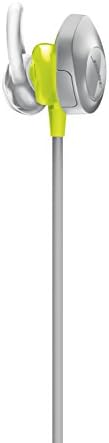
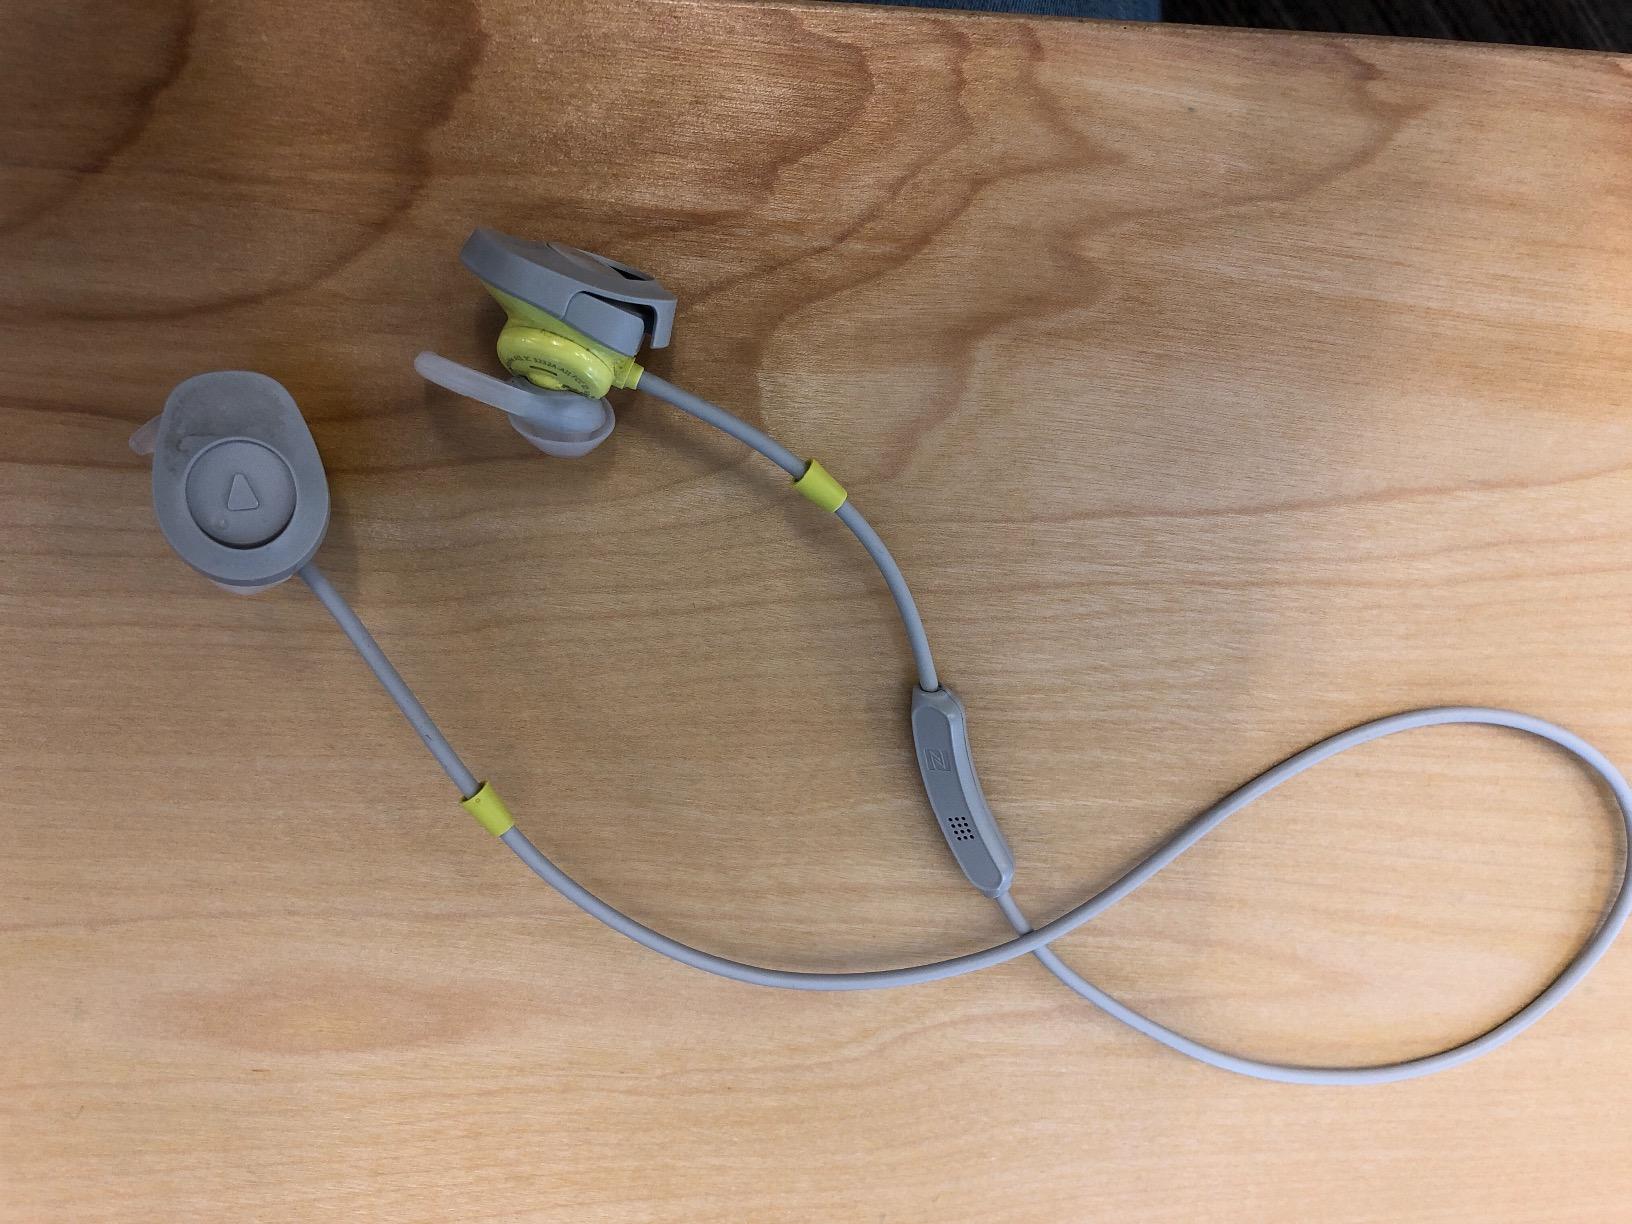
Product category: headphones
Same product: yes